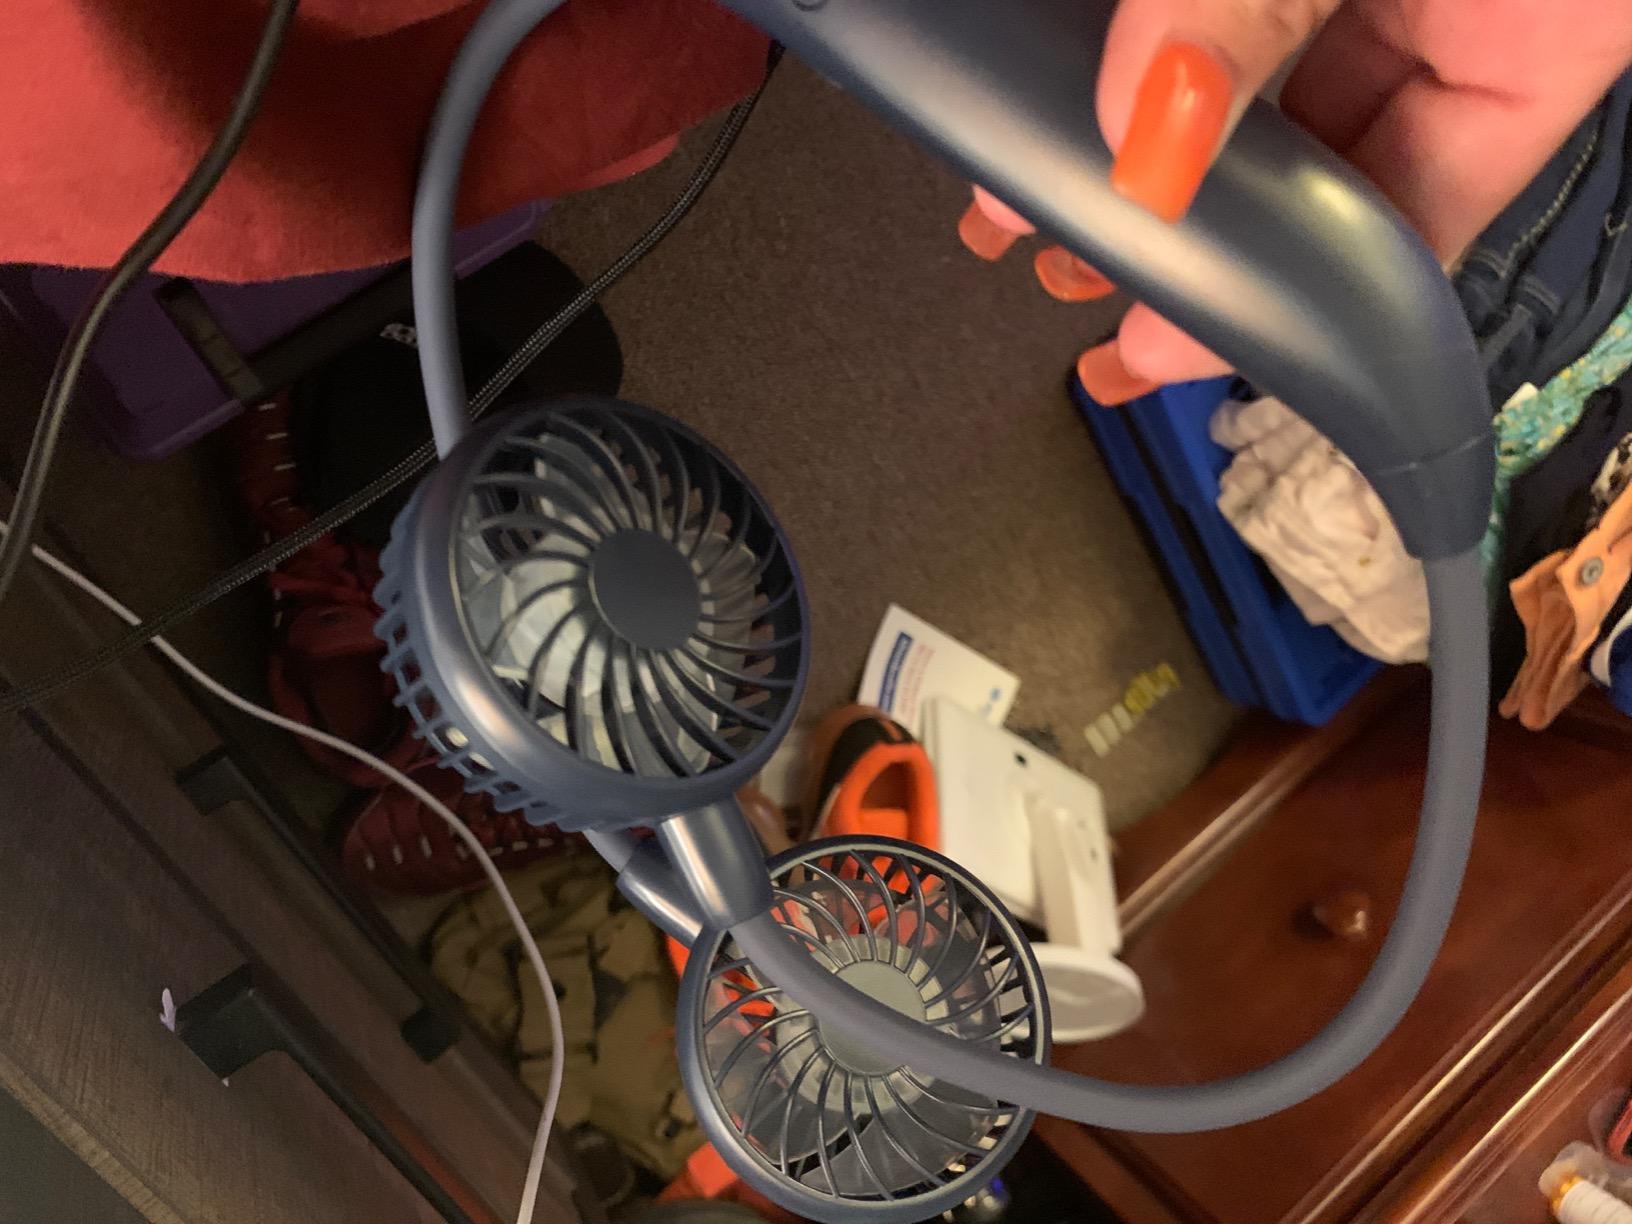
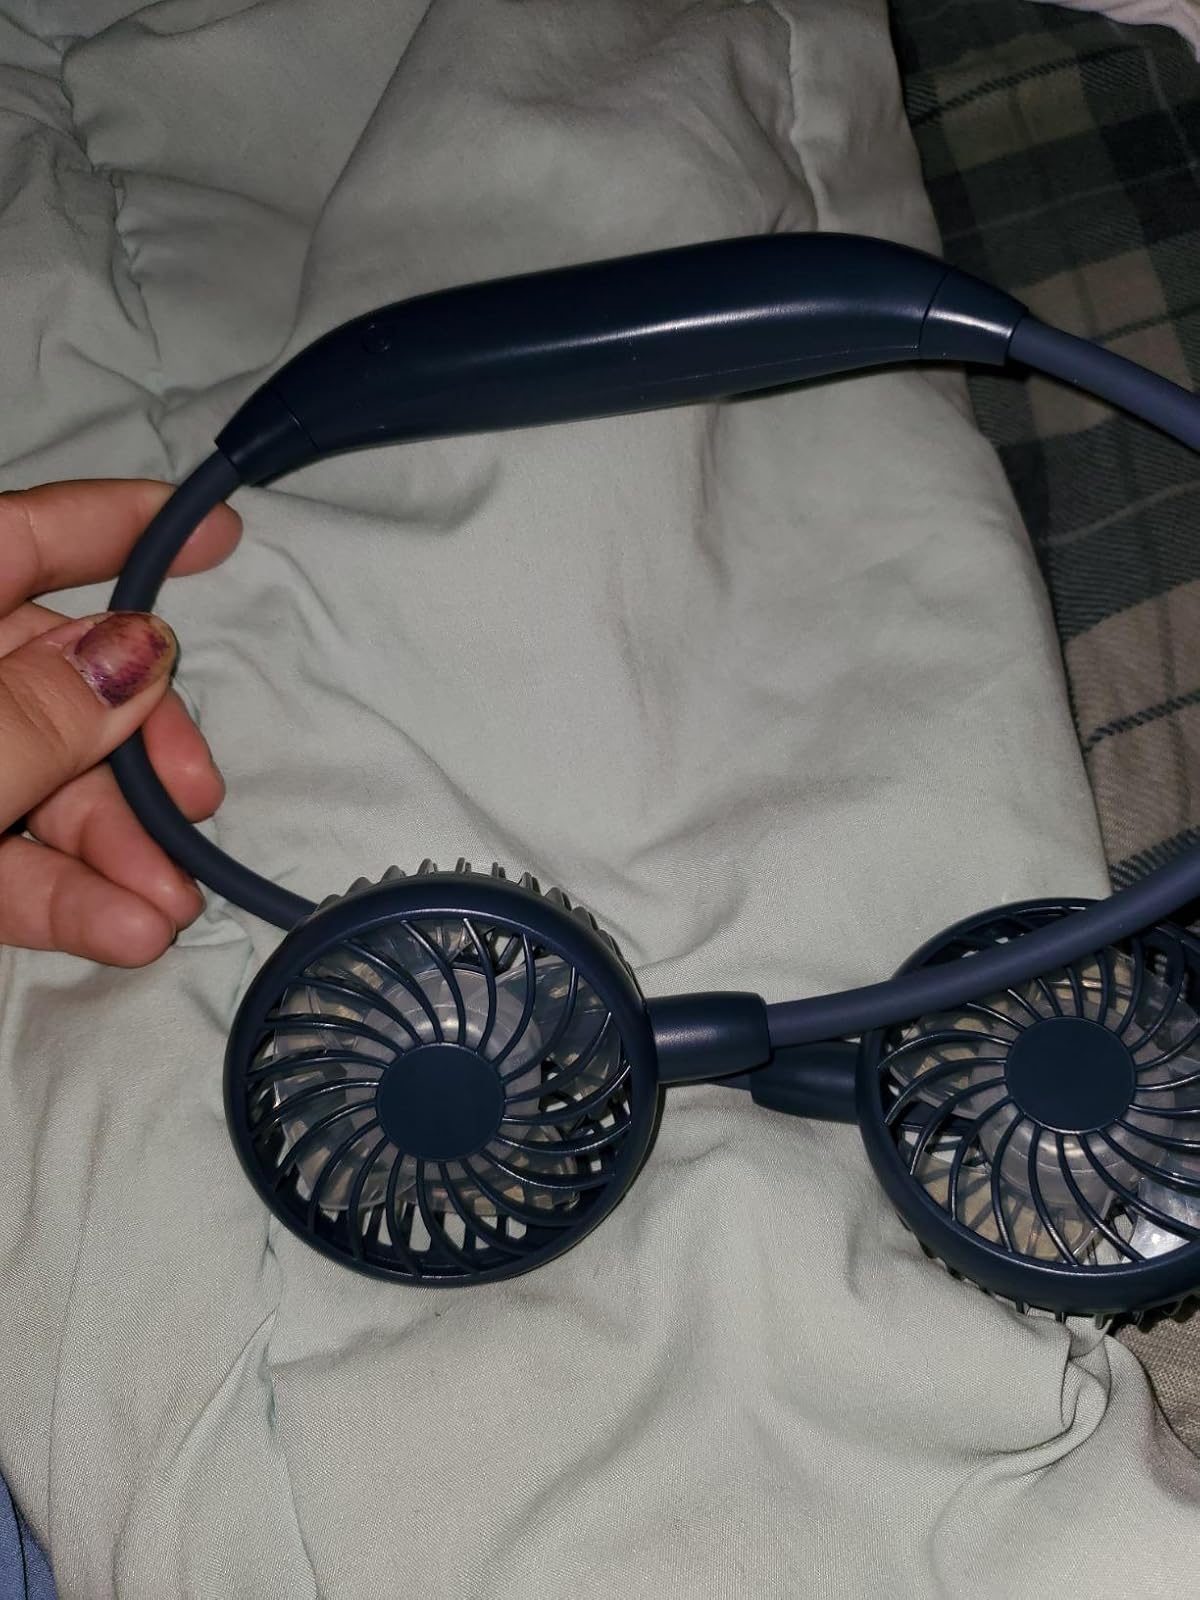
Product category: fan
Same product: yes